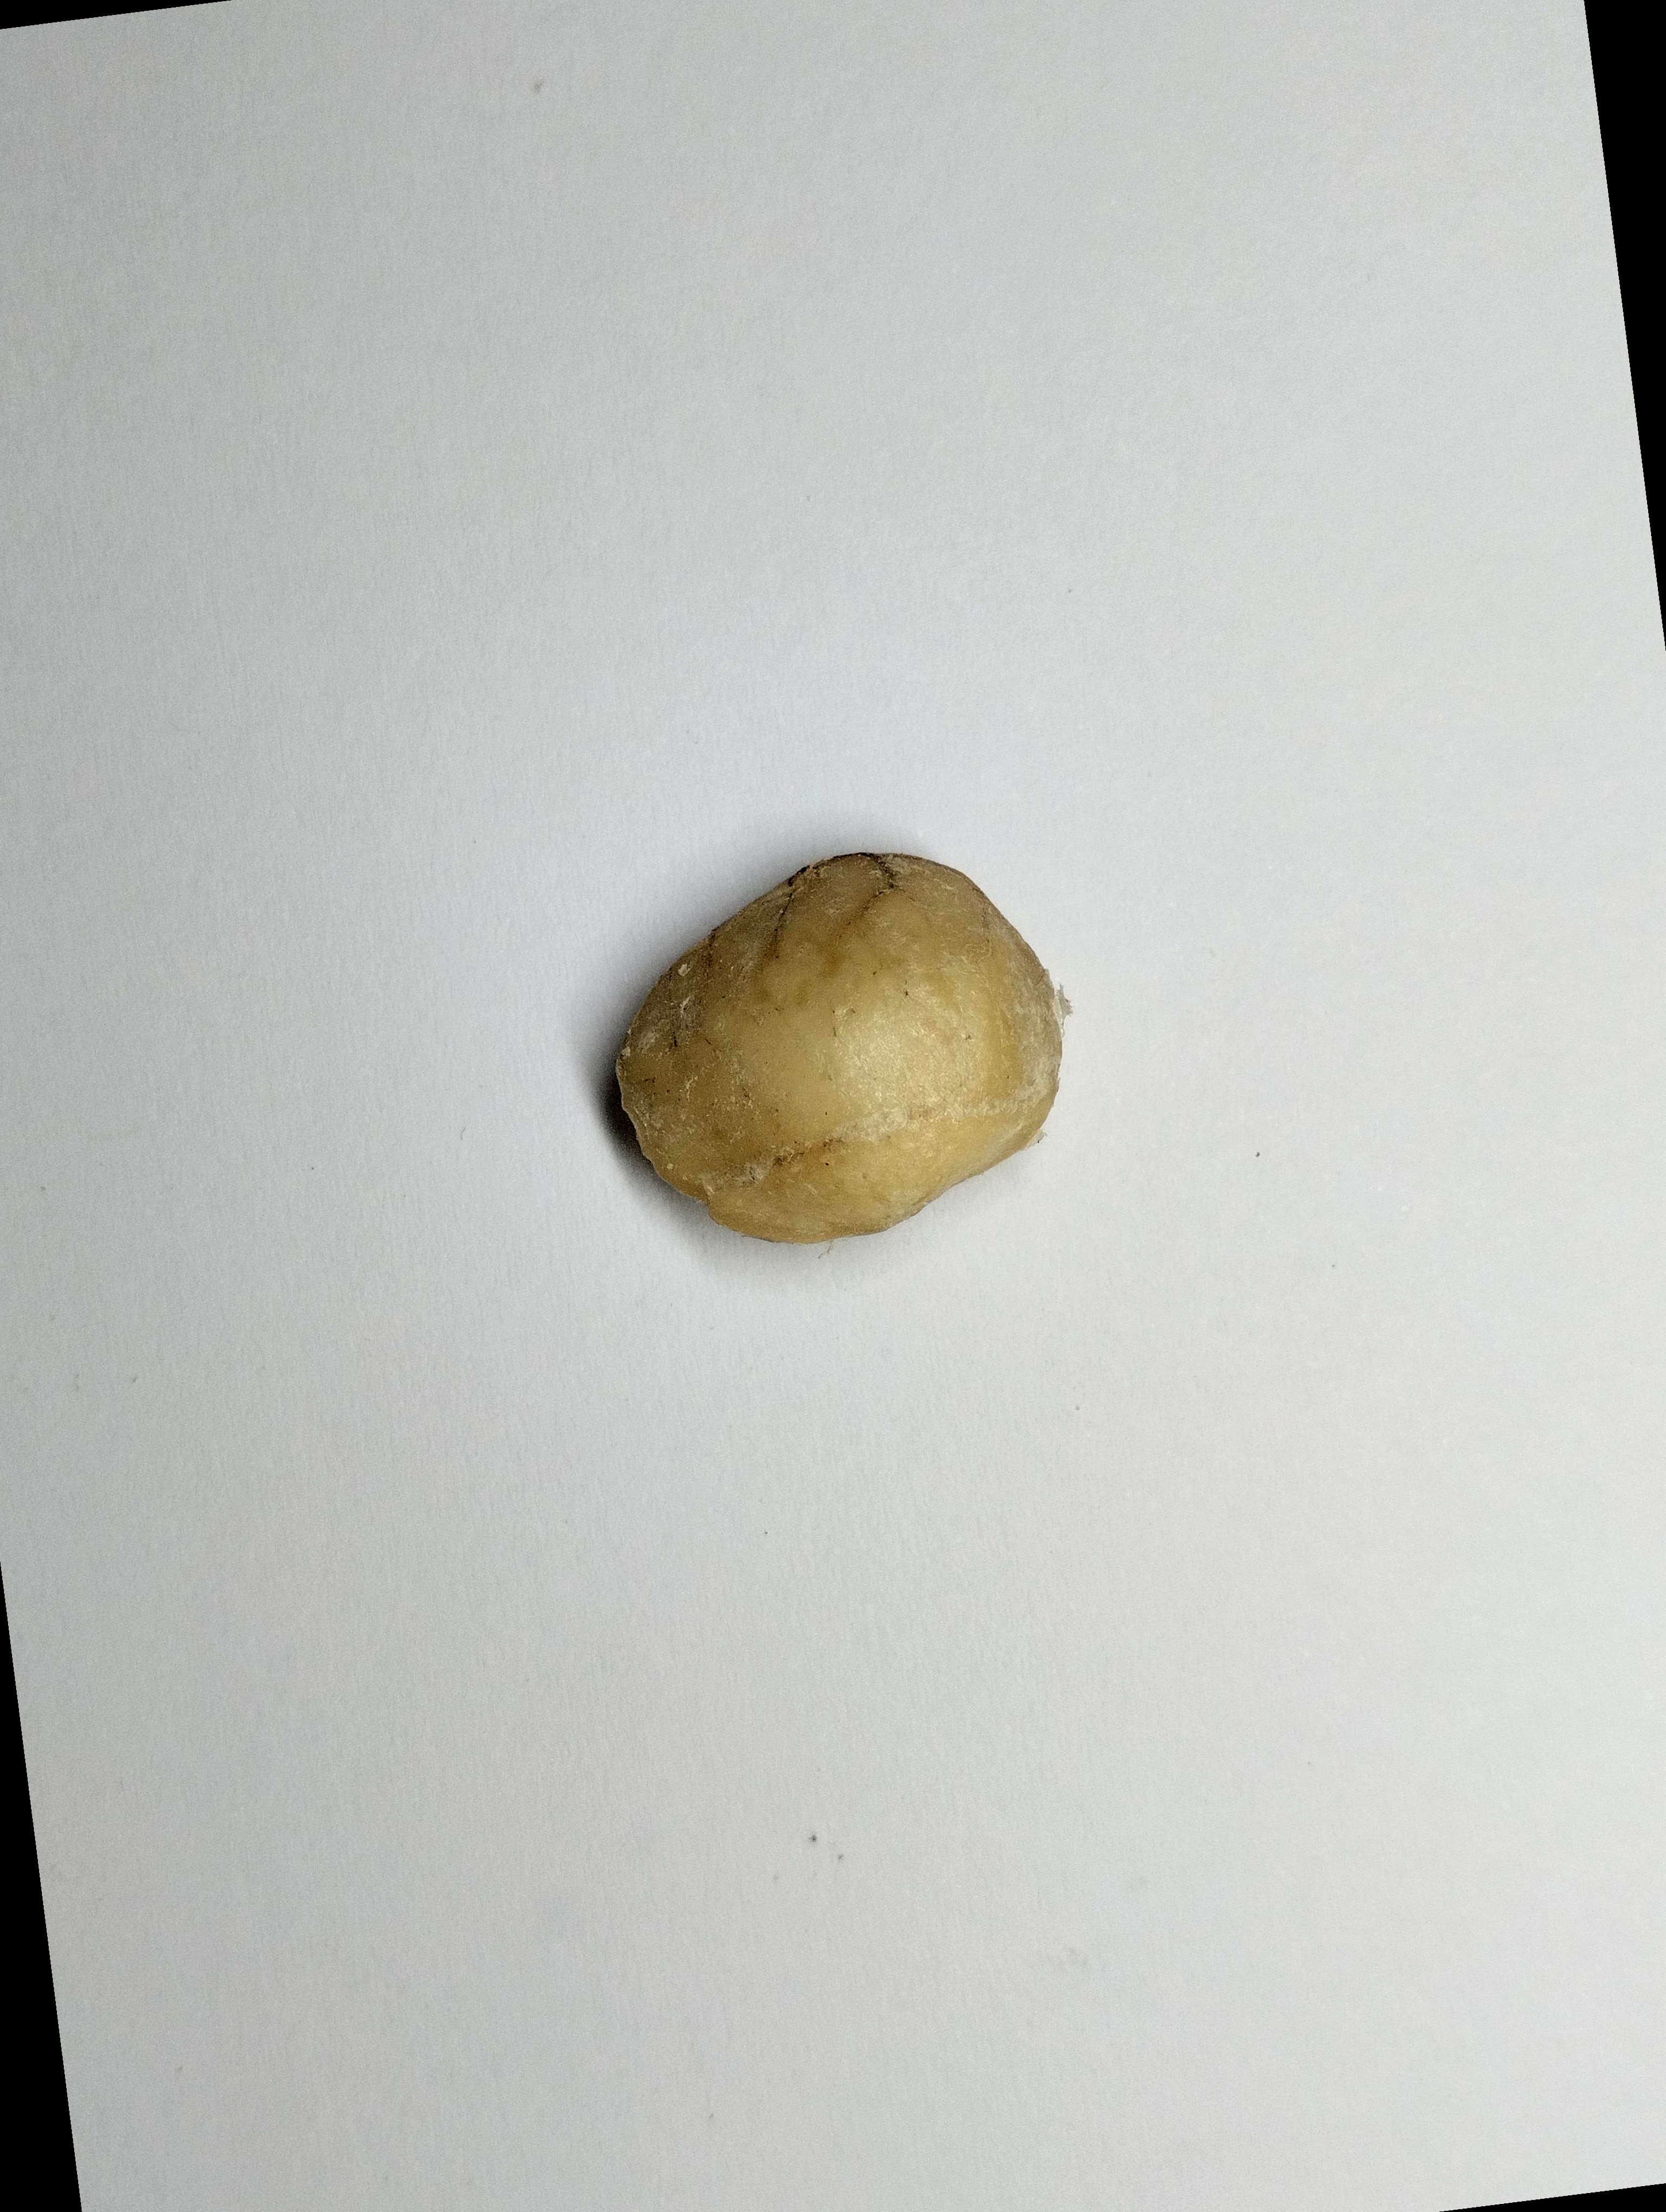
Label: bagus (good seed)